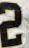
Number: 2